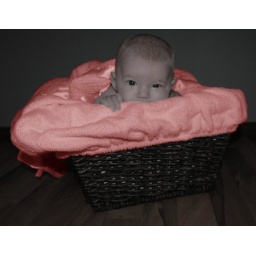
baby girl in pink